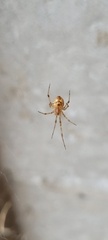
Species: Parasteatoda_tepidariorum